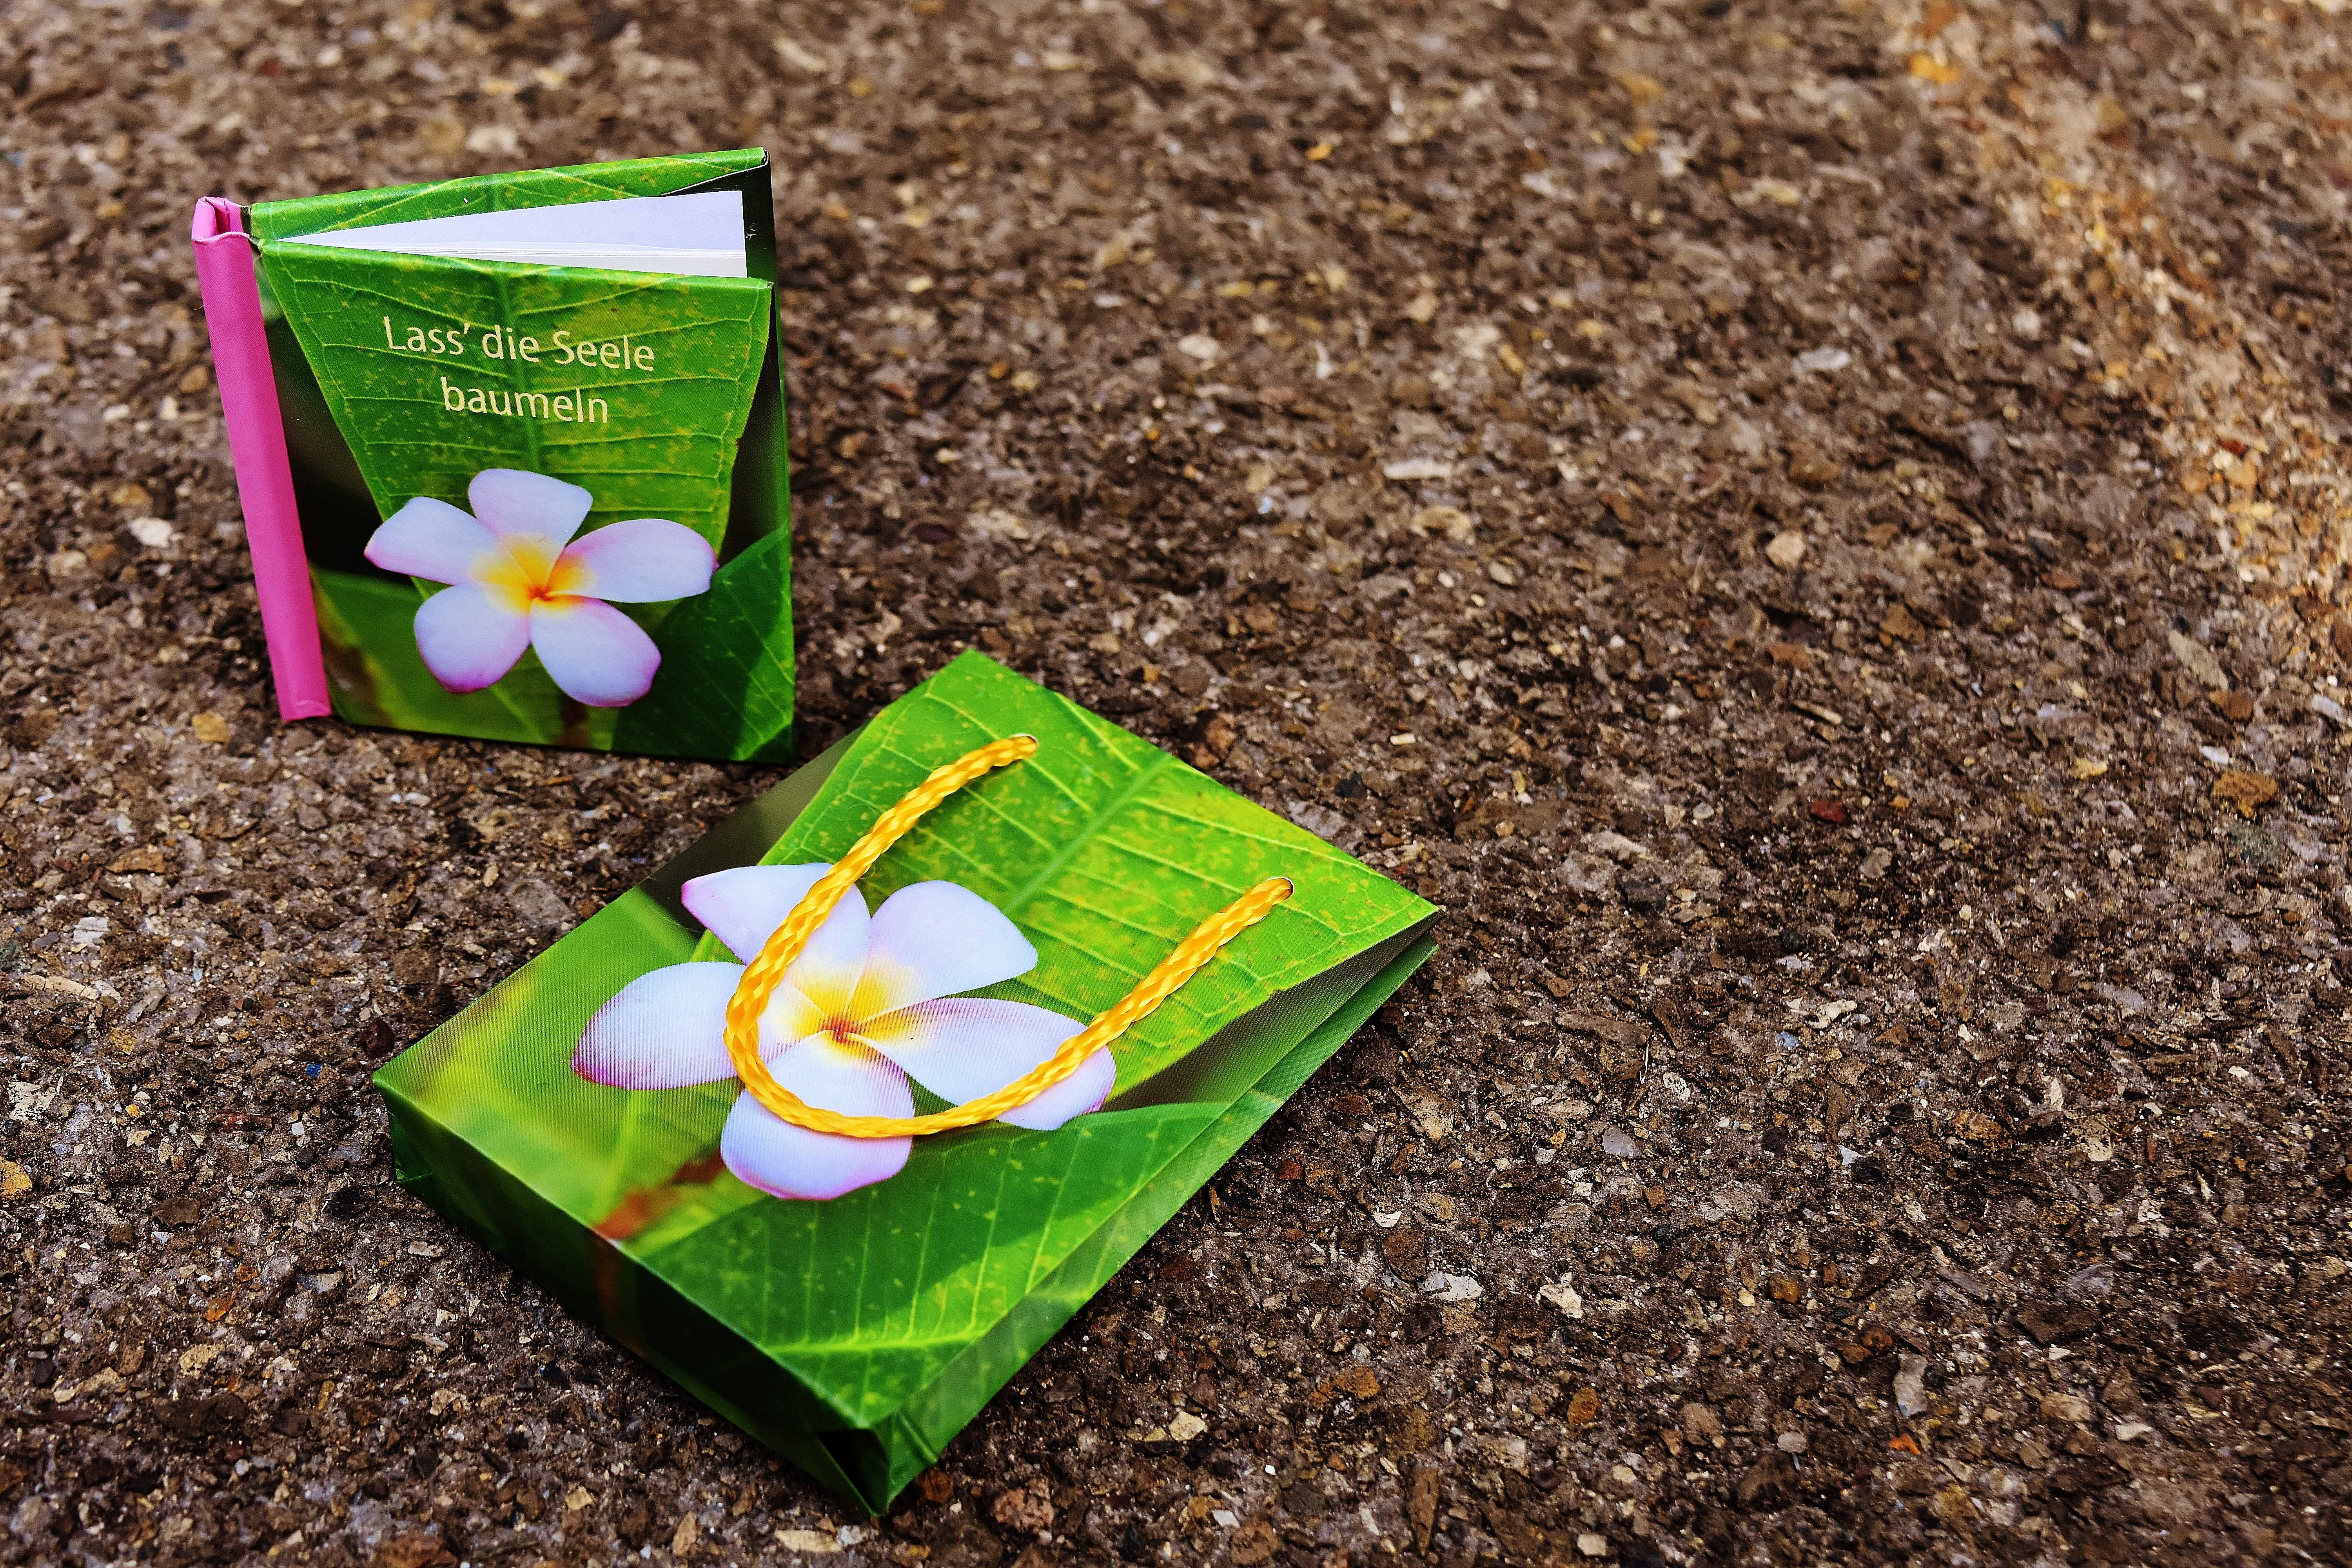
grass, book, lawn, leaf, flower, food, green, relax, soil, friendship, flora, affection, friends, beautiful, wishes, greeting, greeting card, rather